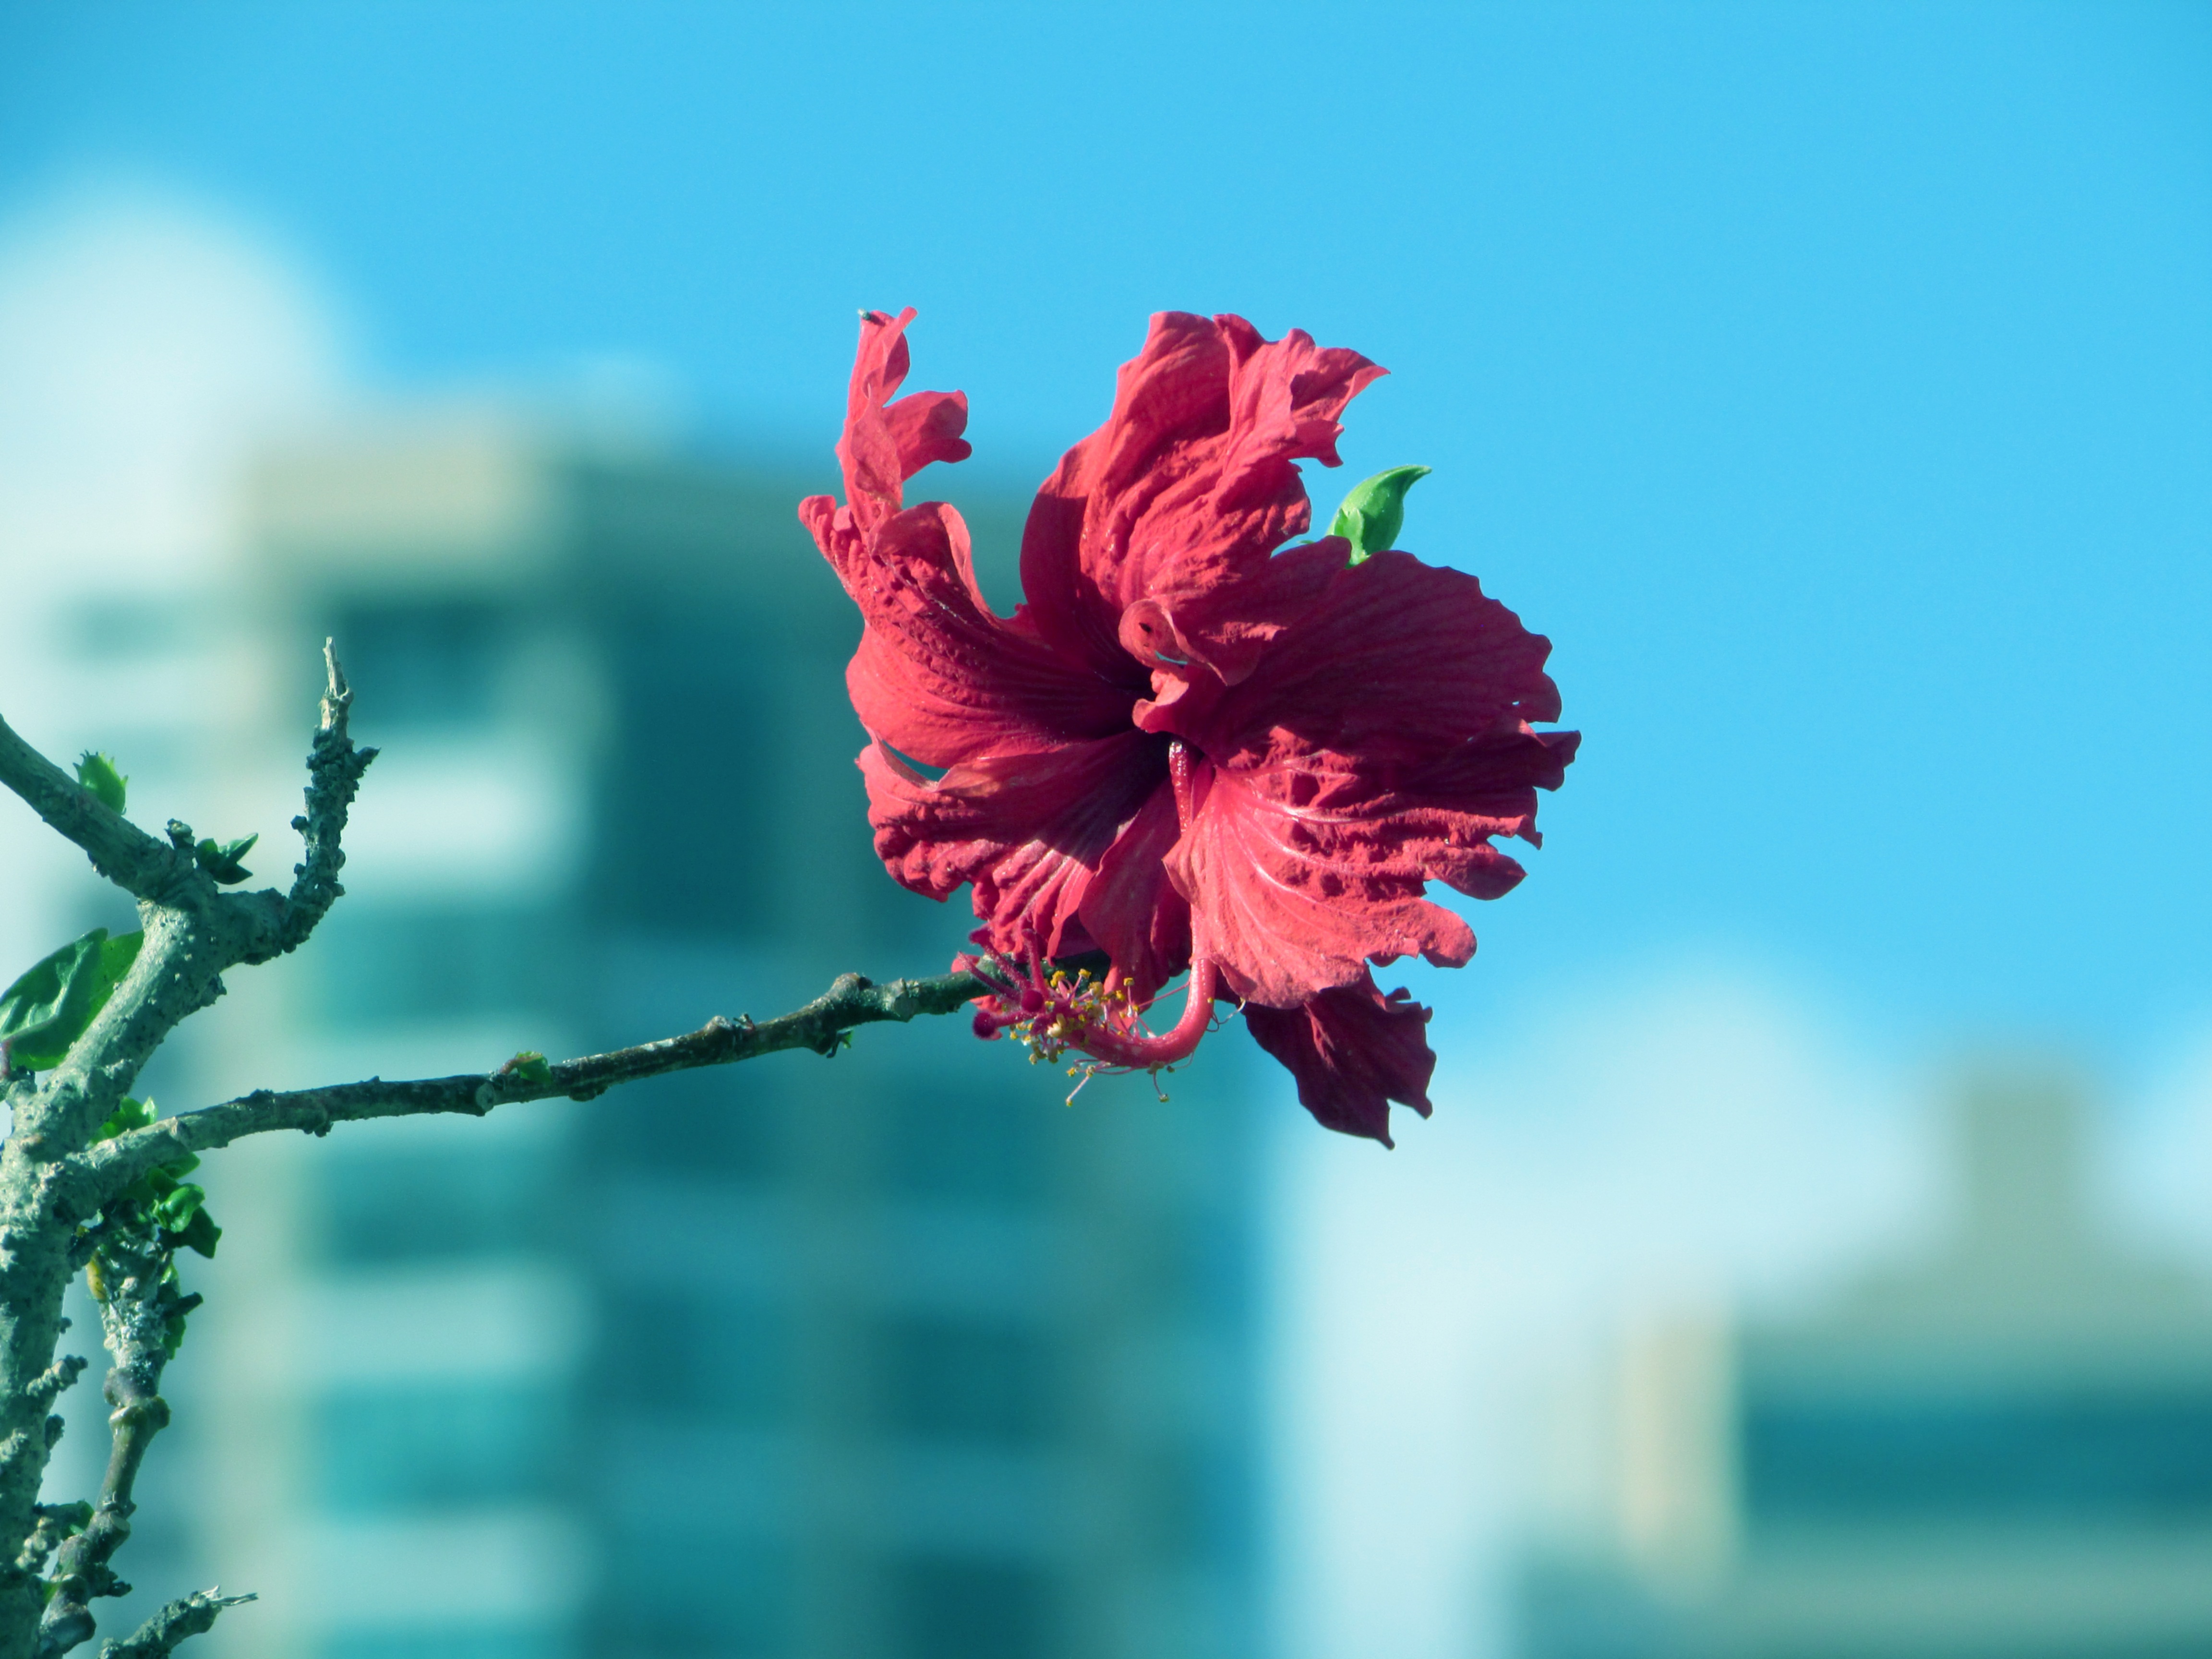
nature, branch, blossom, plant, flower, petal, red, flora, flowers, hibiscus, macro photography, flowering plant, plant stem, land plant